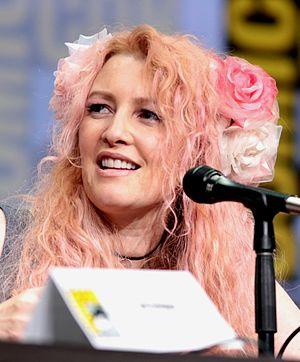
Jane Goldman, née le 11 juin 1970 à Hammersmith en Londres, est une scénariste, écrivaine et animatrice de télévision anglaise.